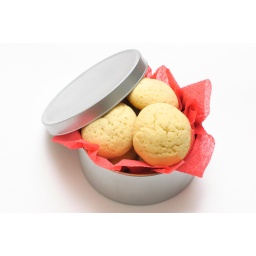
Cookies in a round box with a red paper napkin